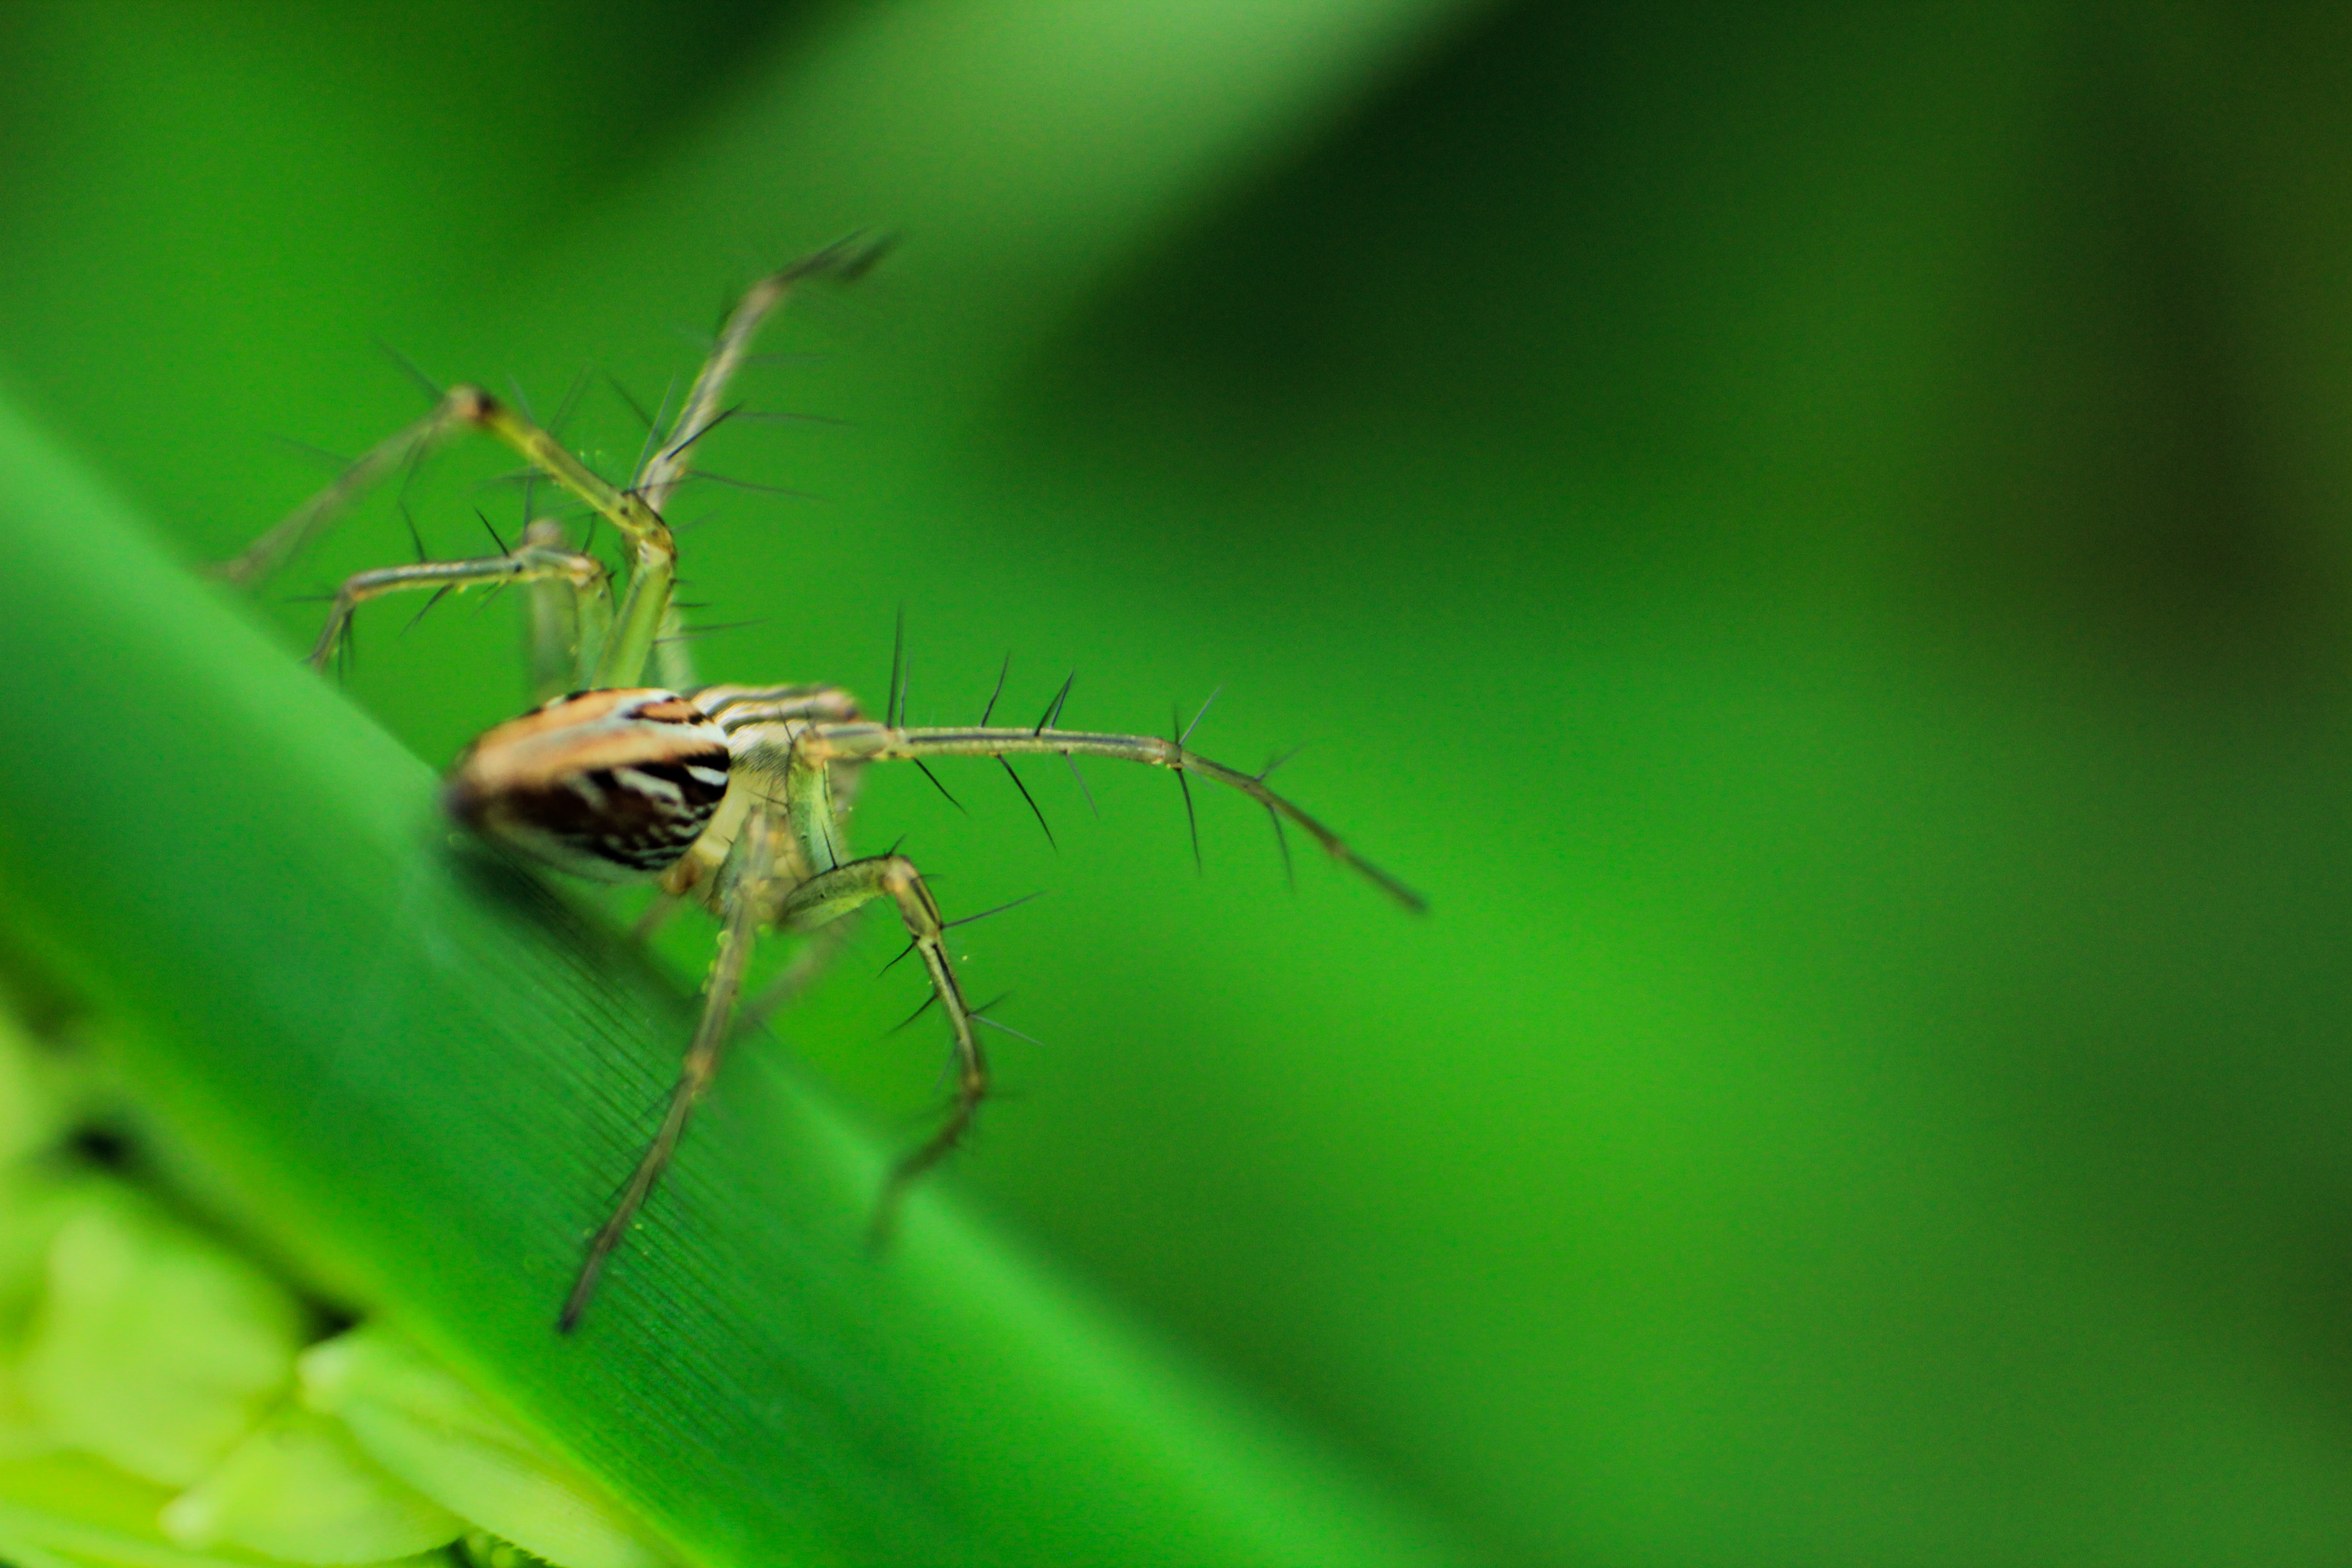
green, insect, macro photography, close up, invertebrate, pest, wildlife, leaf, spider, organism, photography, eye, grass, arthropod, plant, parasite, stock photography, plant stem, bug, arachnid